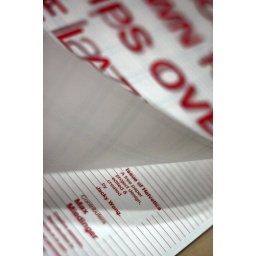
A quick brown fox jumps over the lazy dog